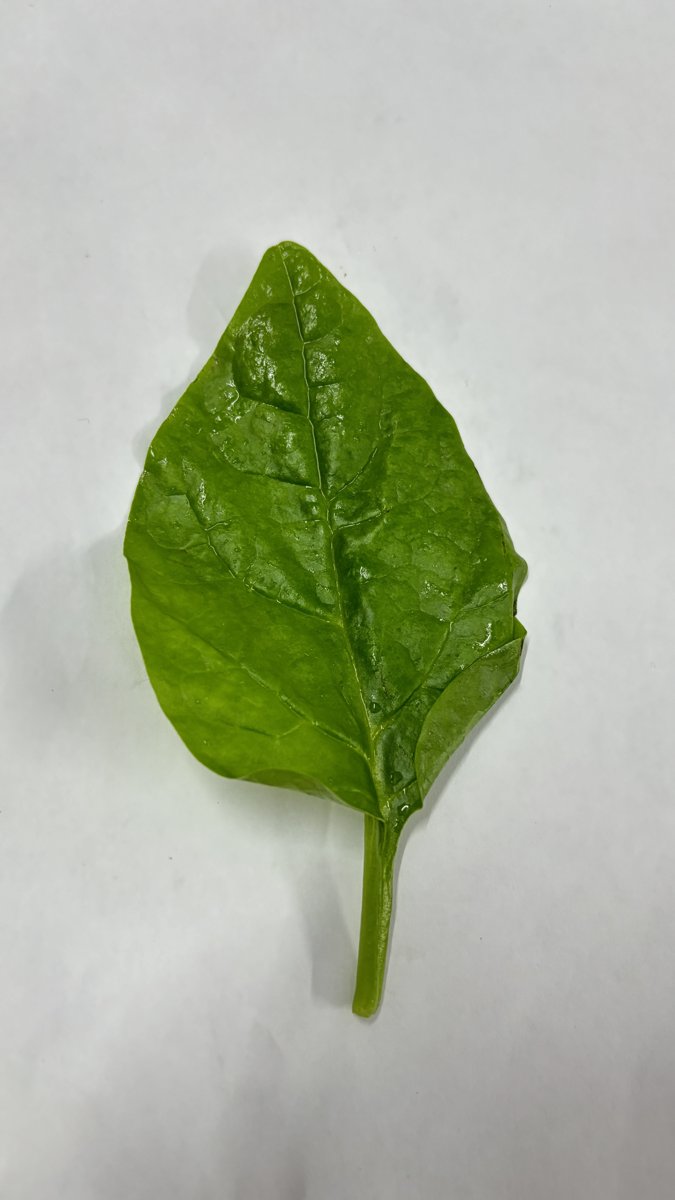
Label: Healthy-Leaf